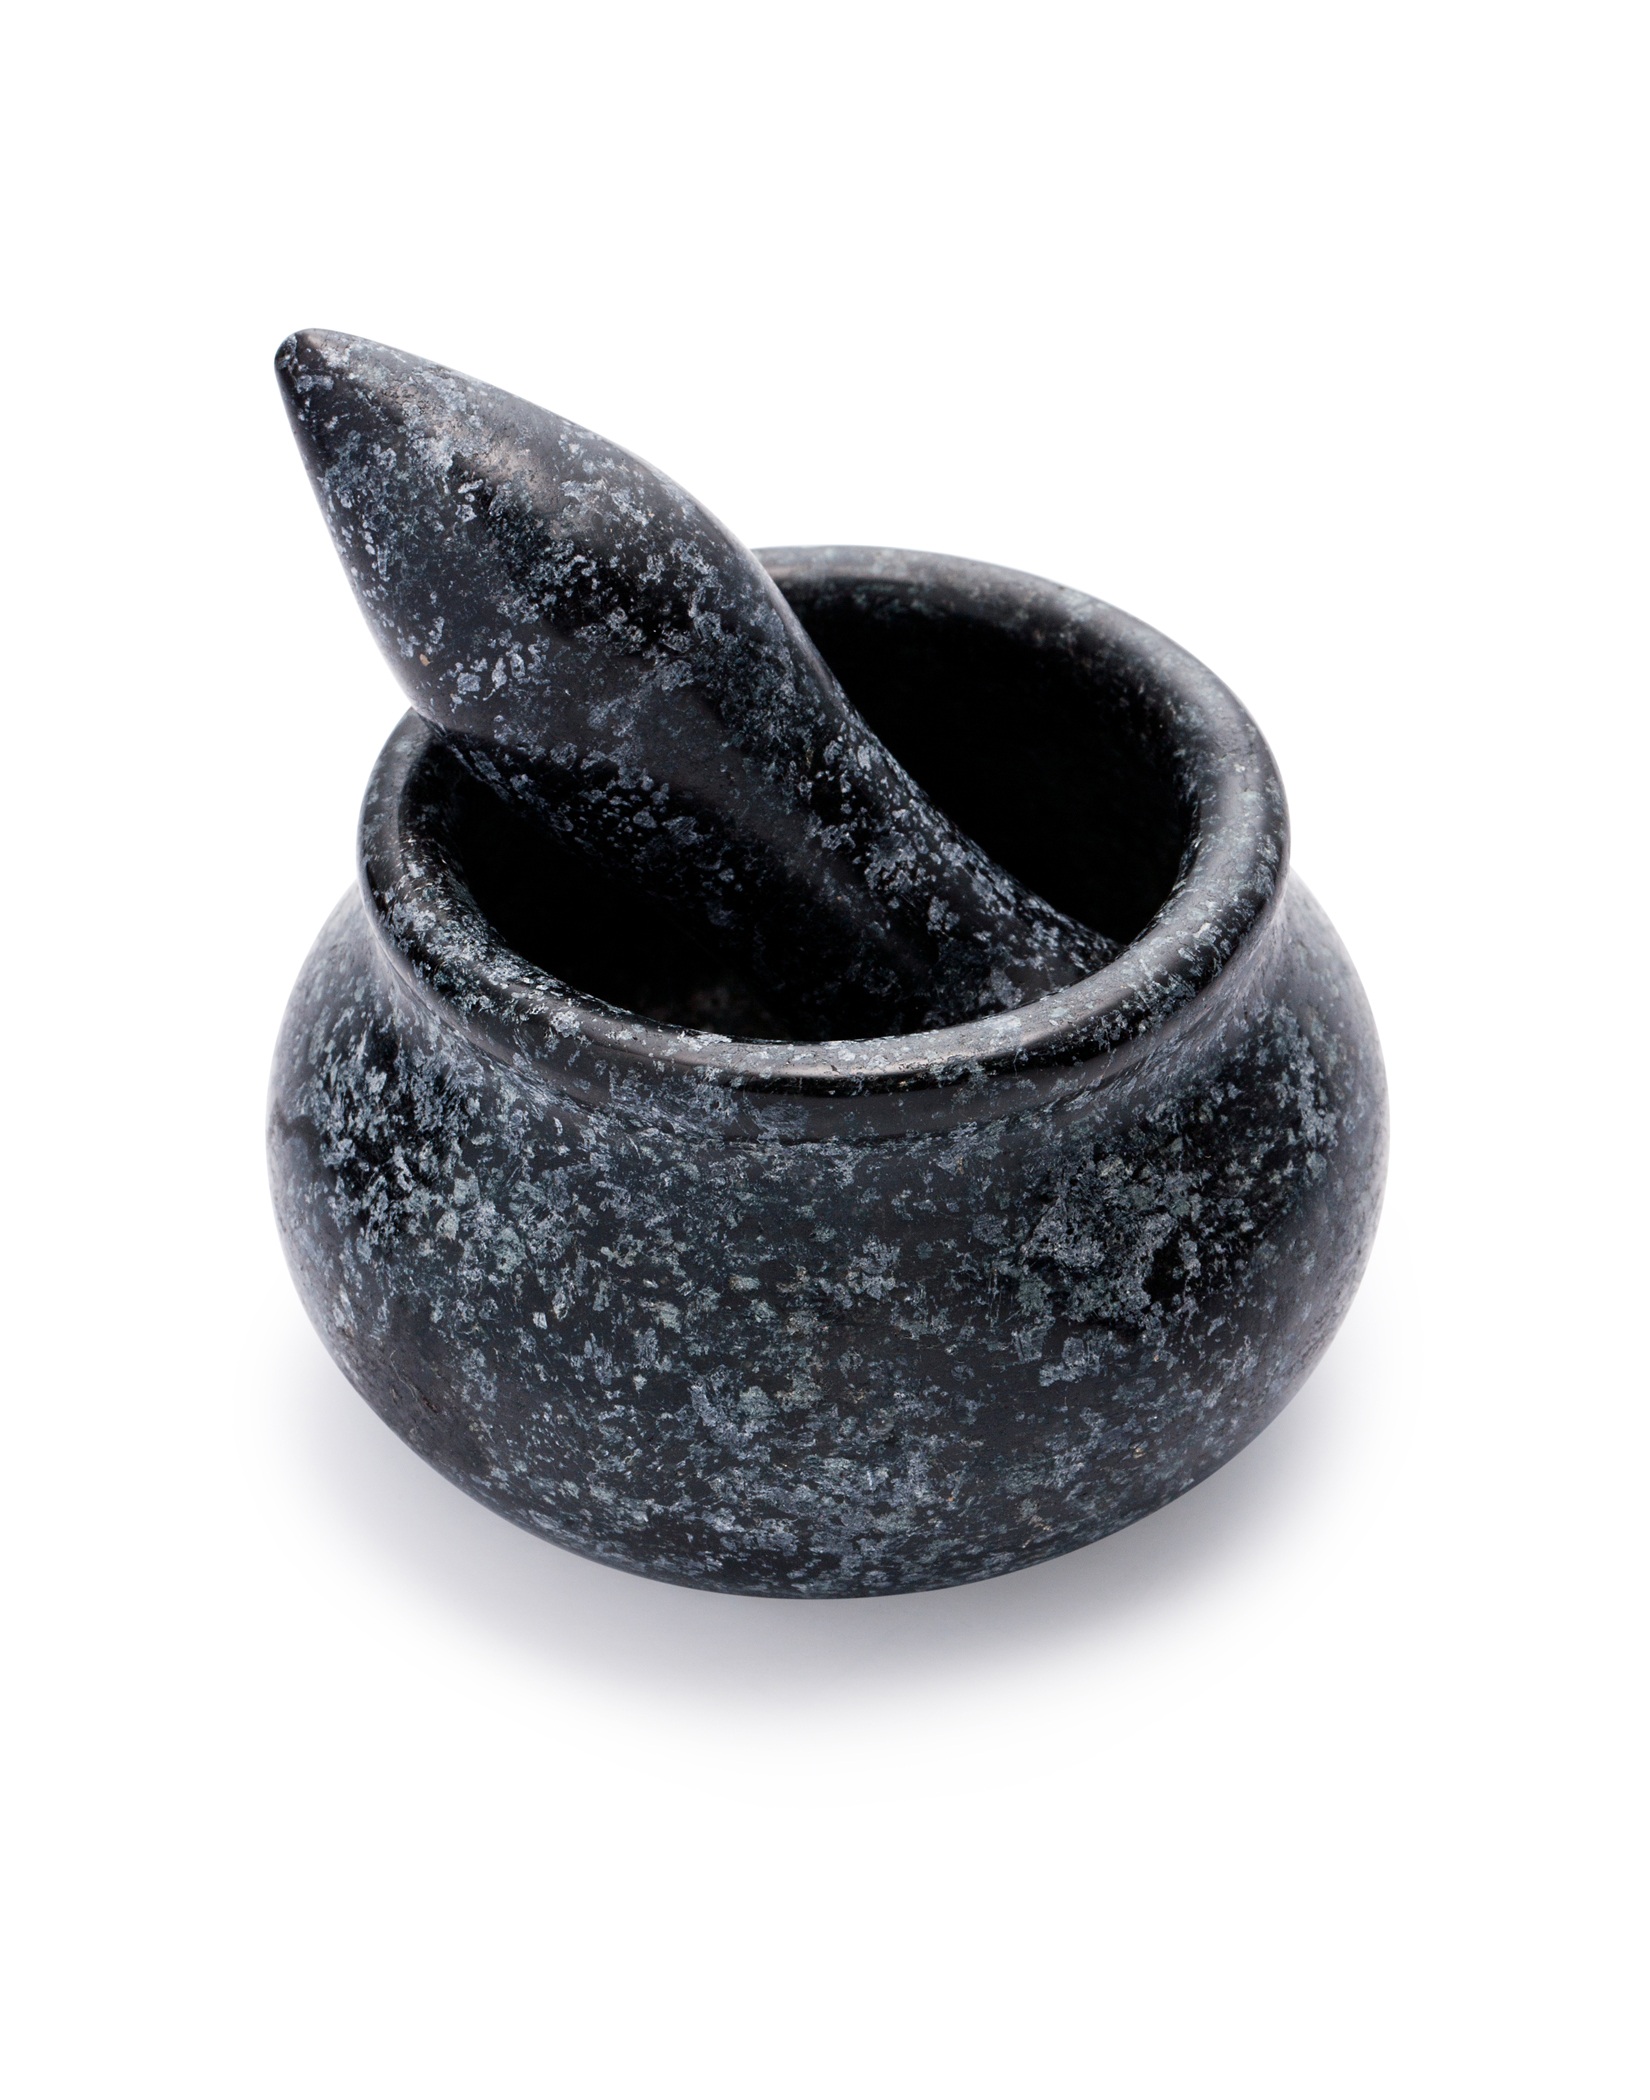
stone, ceramic, jewellery, art, massage, oriental, aromatherapy, mortar and pestle, fashion accessory